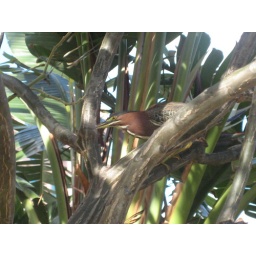
Nice bird in a tree